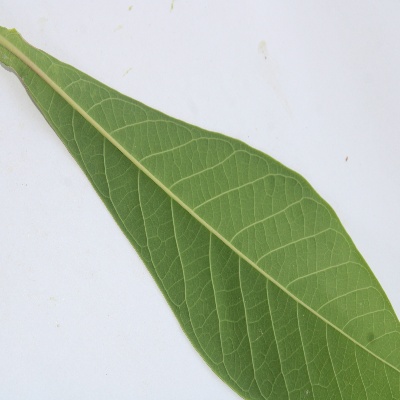
Crop: Cassava
Condition: healthy